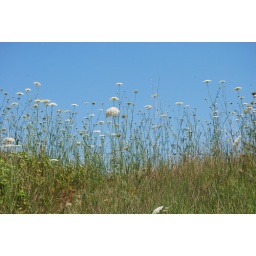
Beach flowers against blue sky